Digital variance angiography

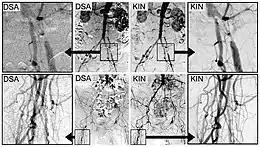

Digital variance angiography (DVA) is a novel image processing method based on kinetic imaging, which allows the visualization of motion on image sequences generated by penetrating radiations. DVA is a specific form of kinetic imaging: it requires angiographic image series, which are created by X-ray or fluoroscopic imaging and by the administration of contrast media during various medical procedures. The resulting single DVA image visualizes the path of contrast agent with relatively low background noise.